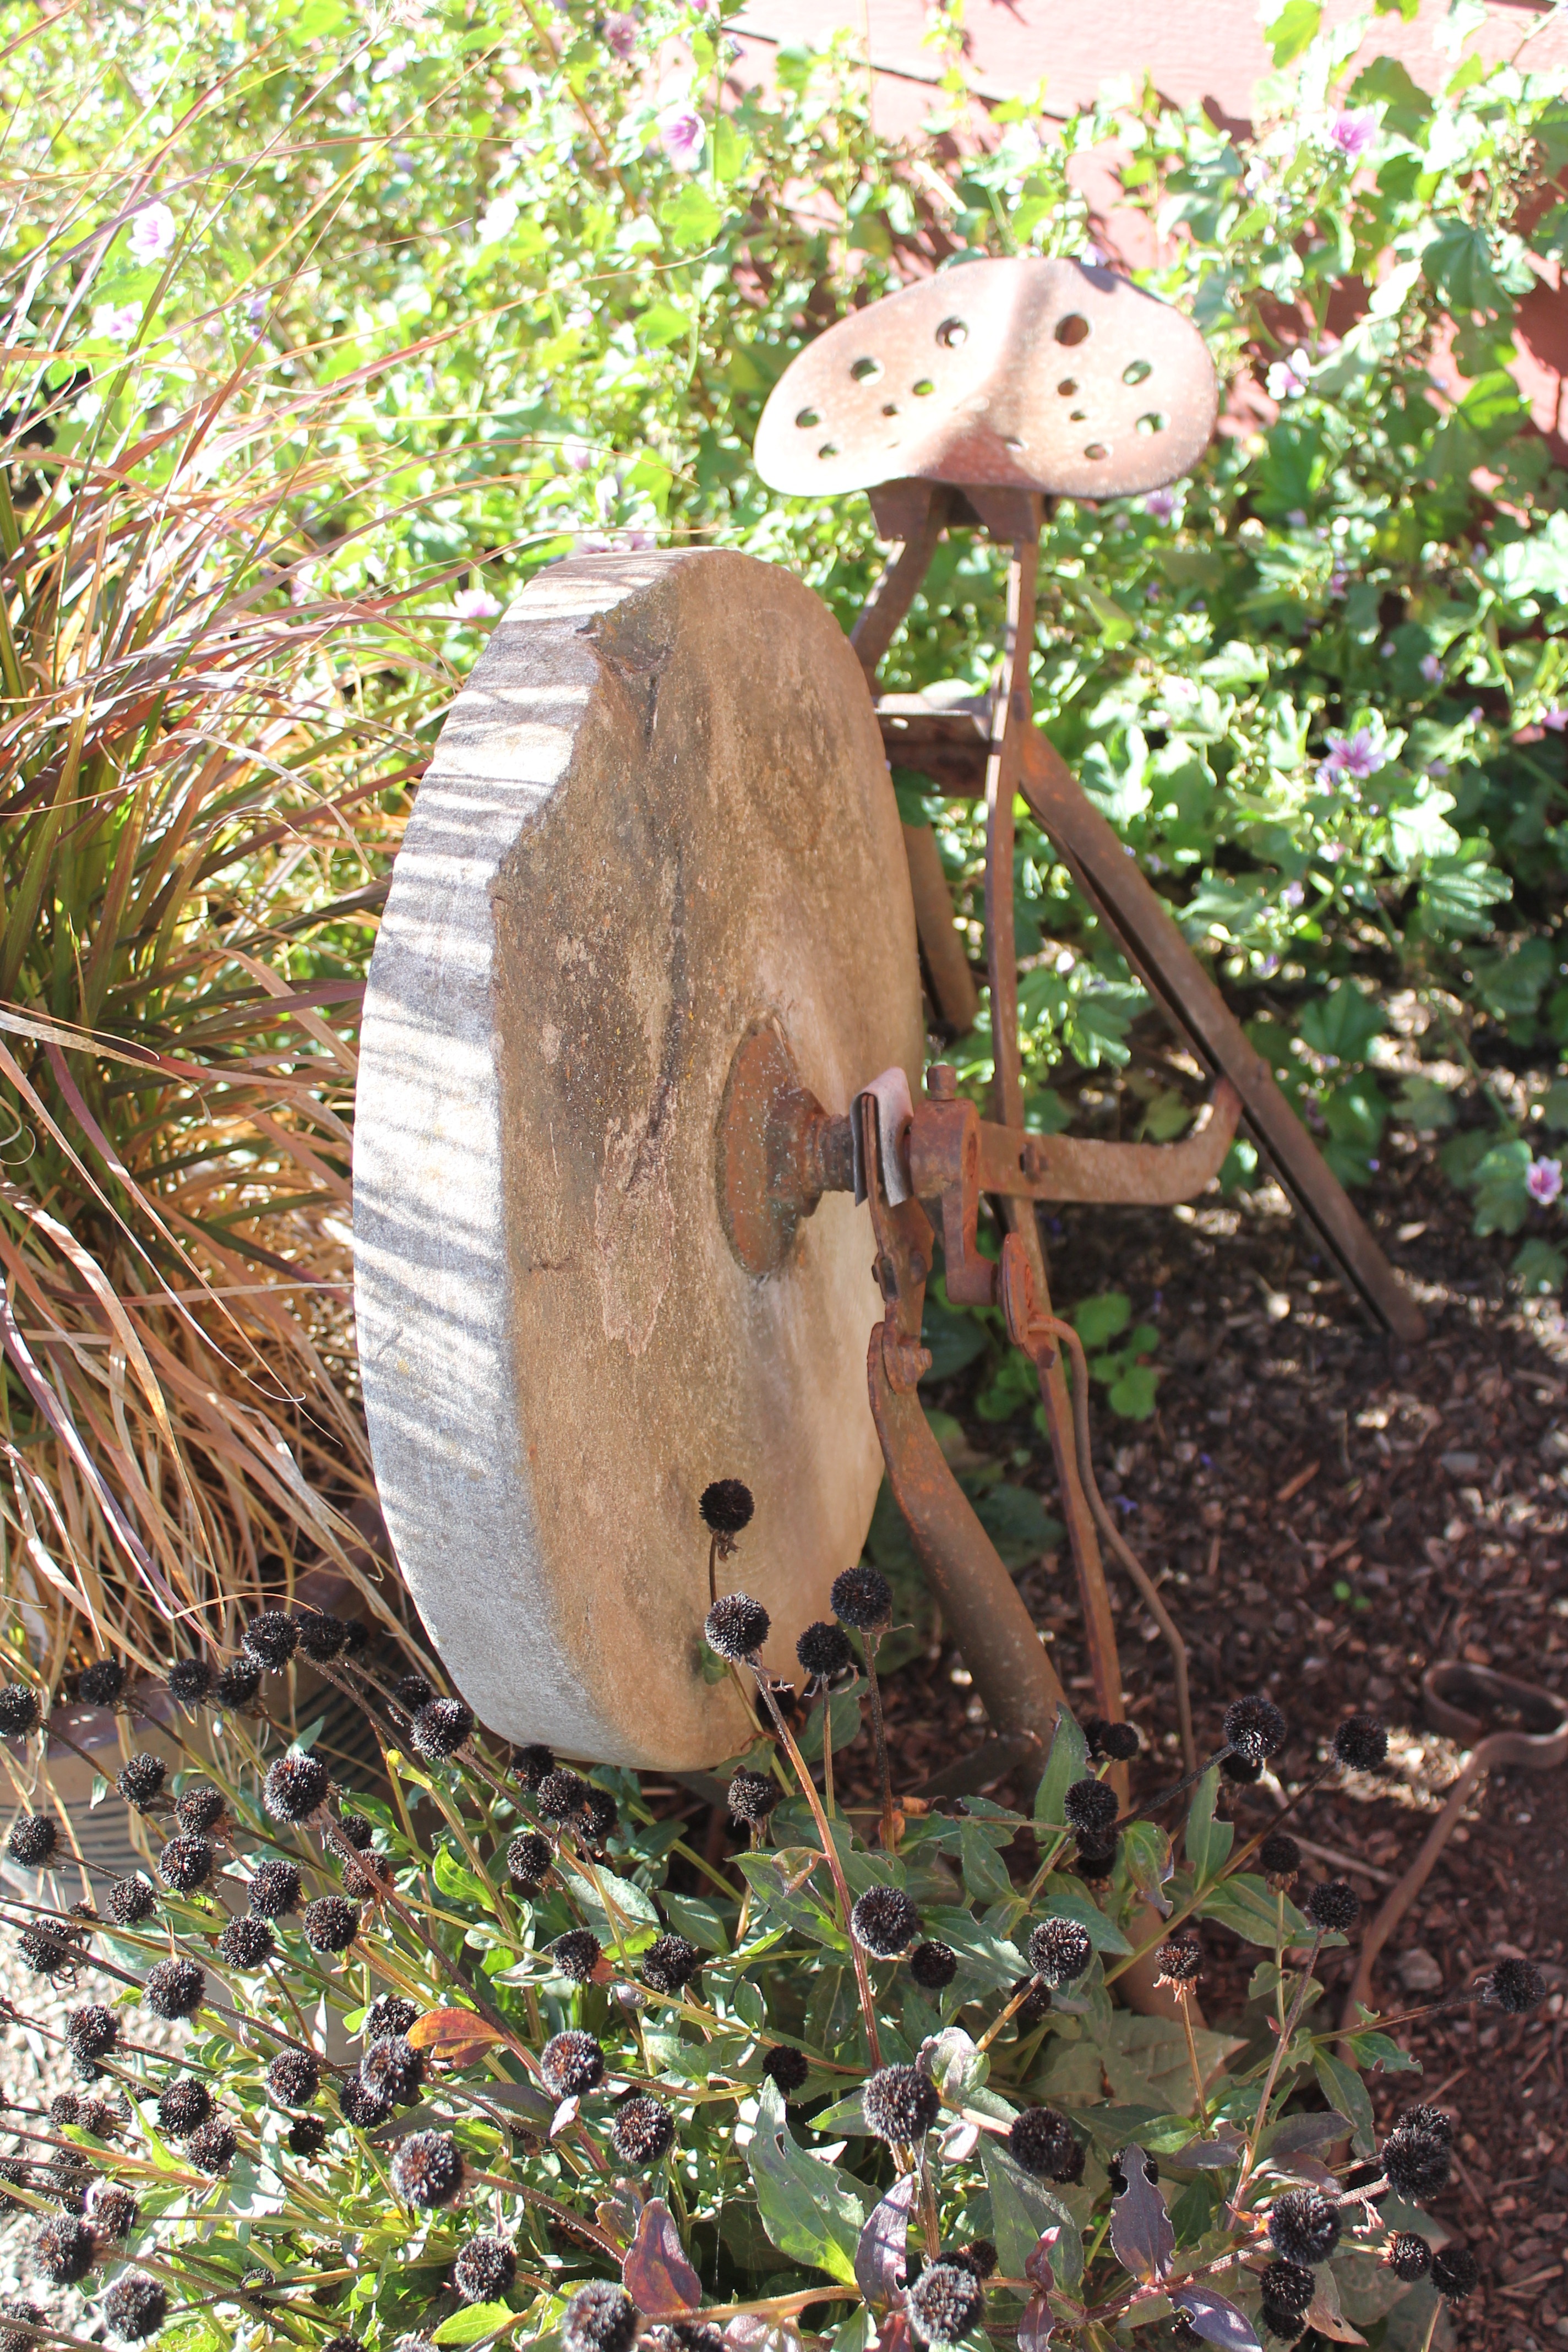
tree, nature, grass, growth, field, farm, leaf, fall, flower, country, green, harvest, natural, autumn, agriculture, garden, plants, gardening, woodland, yard, grindstone